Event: Nepal Earthquake
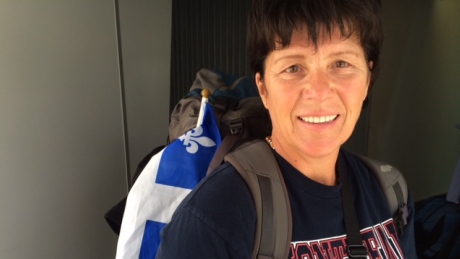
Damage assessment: no_damage